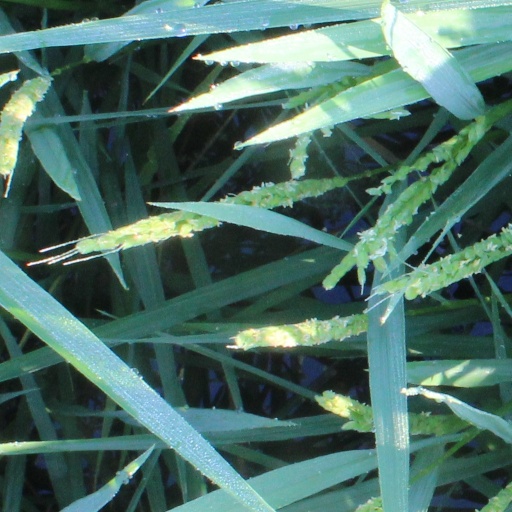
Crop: rice